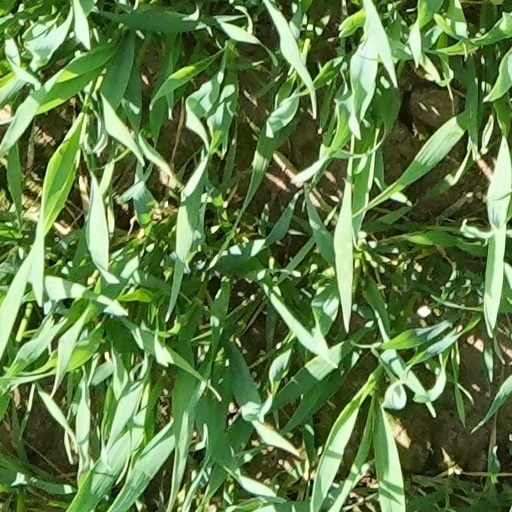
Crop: wheat